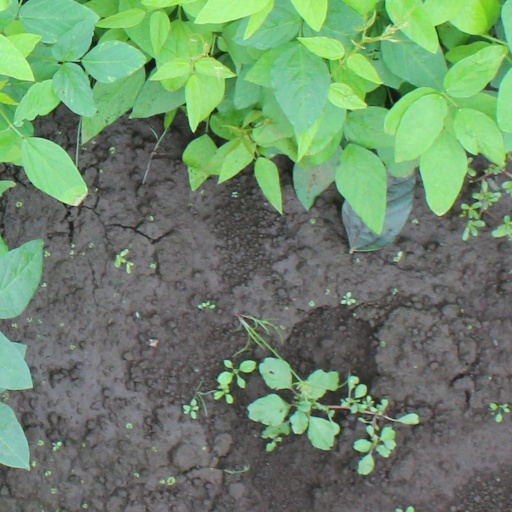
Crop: soybean